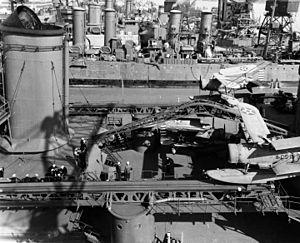
L'USS Indianapolis (CA-35) est un croiseur lourd de classe Portland appartenant à l'United States Navy, célèbre pour les circonstances de son naufrage qui reste à ce jour le plus meurtrier de l'histoire de la marine militaire américaine. Lancé en 1931, l'Indianapolis intègre la Scouting Force en 1933 avant de participer avec succès à de nombreuses campagnes de la guerre du Pacifique.